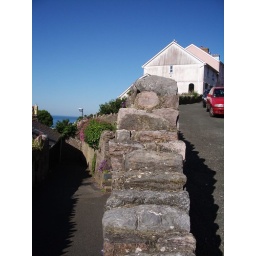
wall by Jon's house